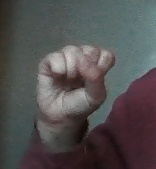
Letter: saad